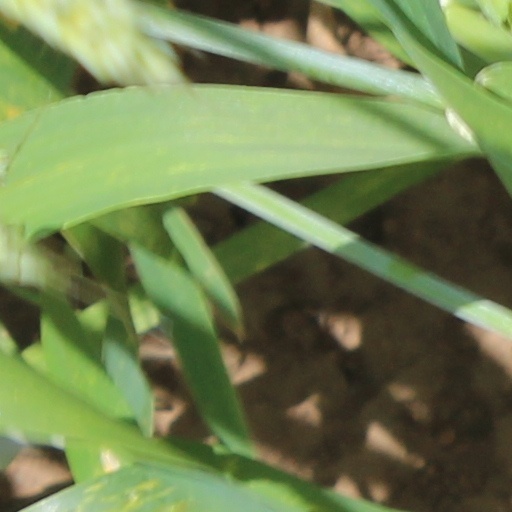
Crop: wheat